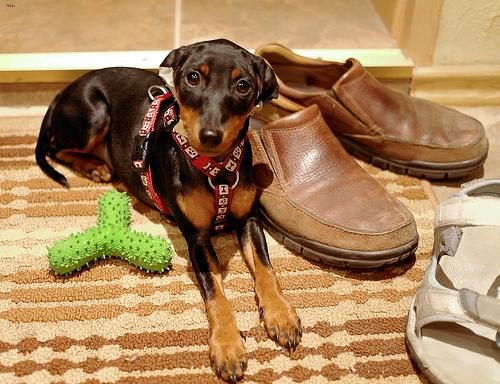
Breed: miniature pinscher